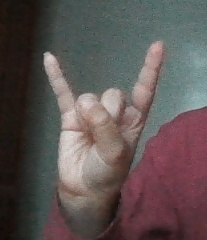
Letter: la